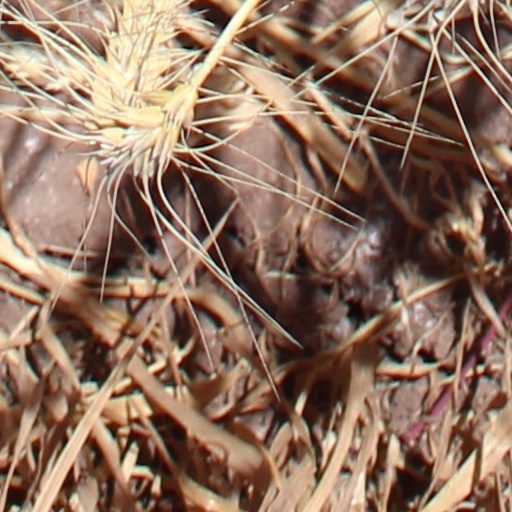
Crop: wheat